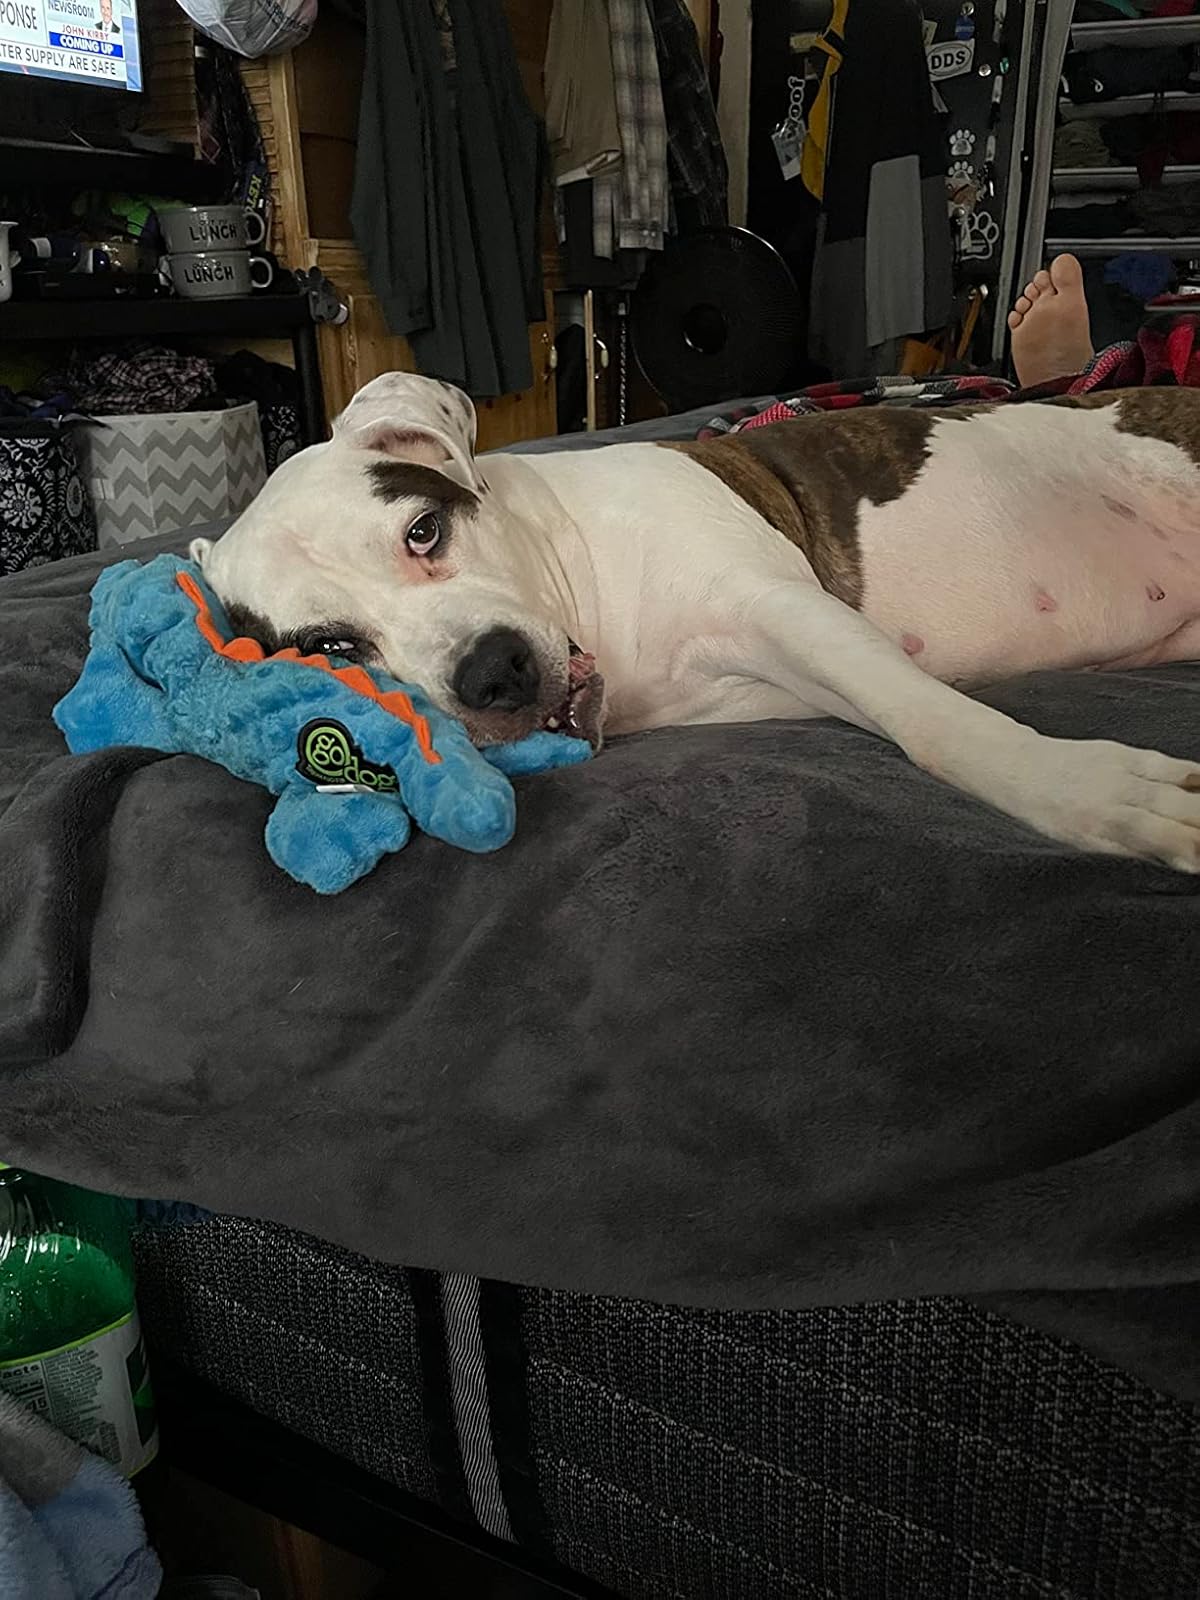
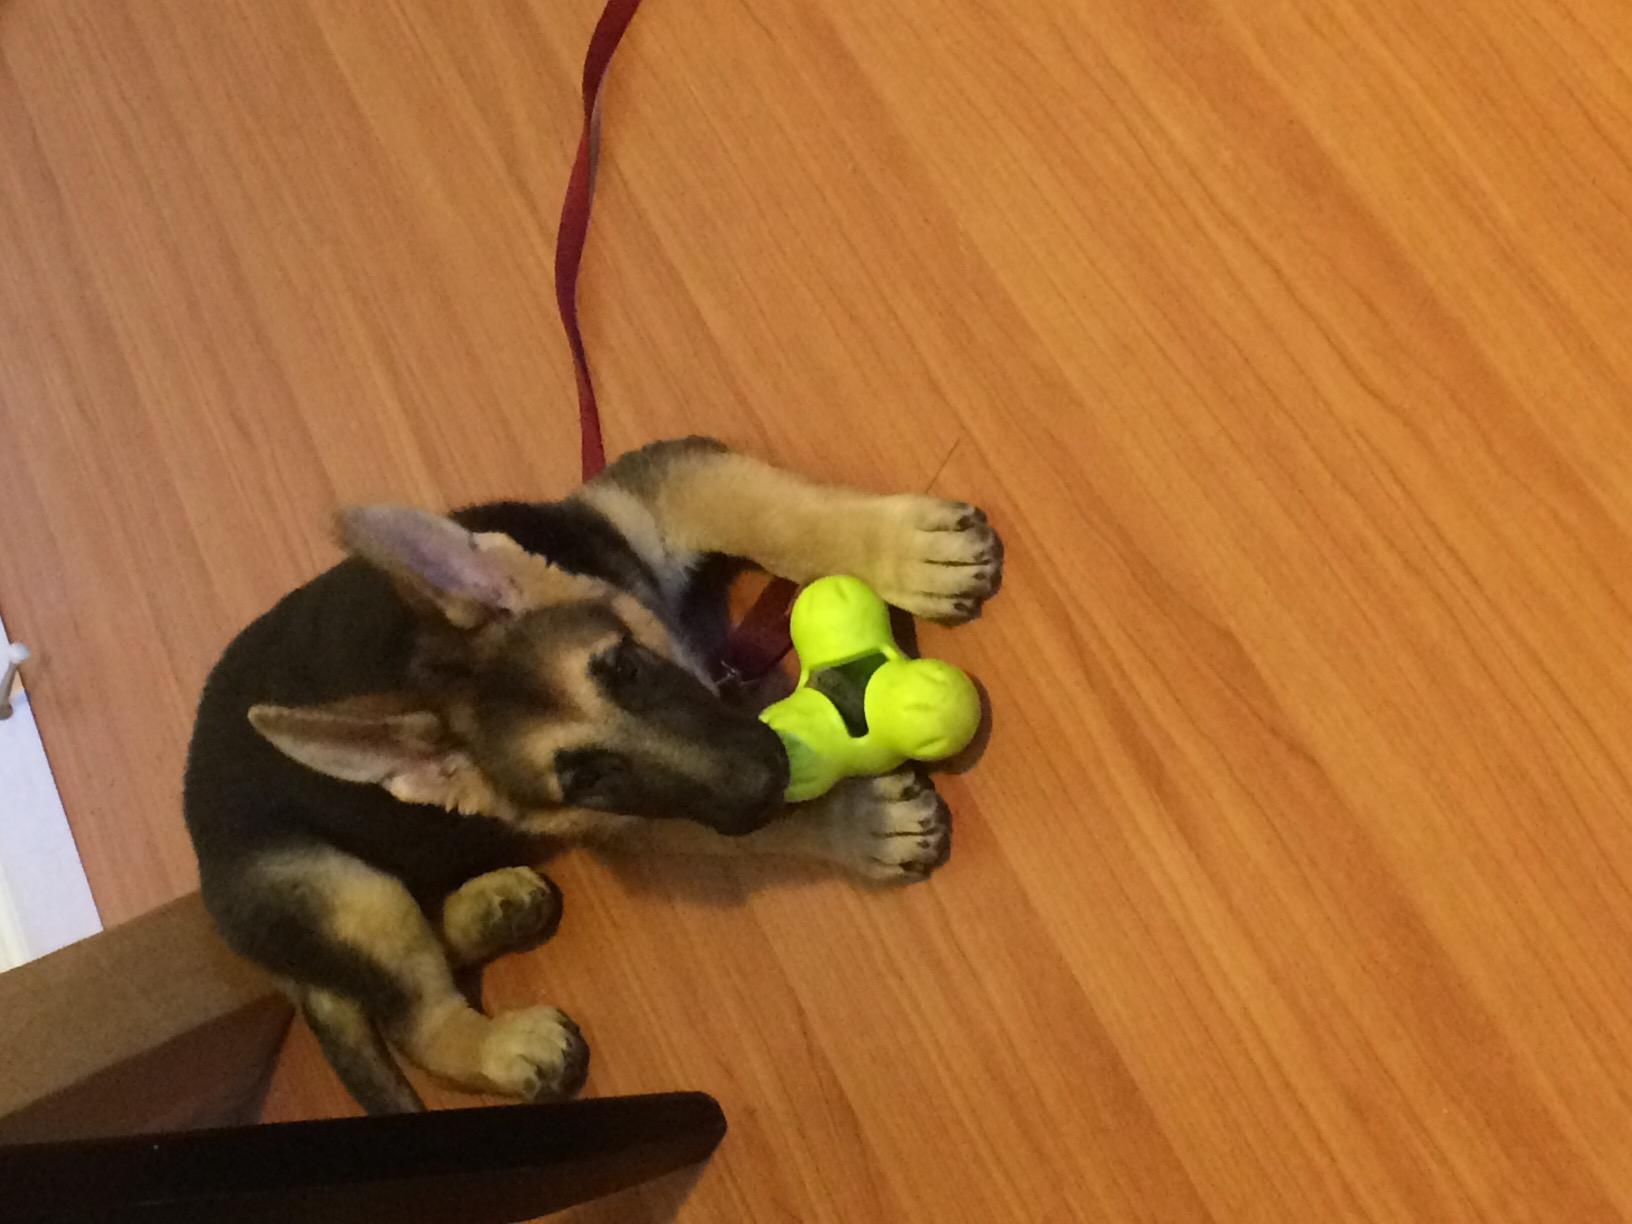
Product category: items_toy
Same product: no